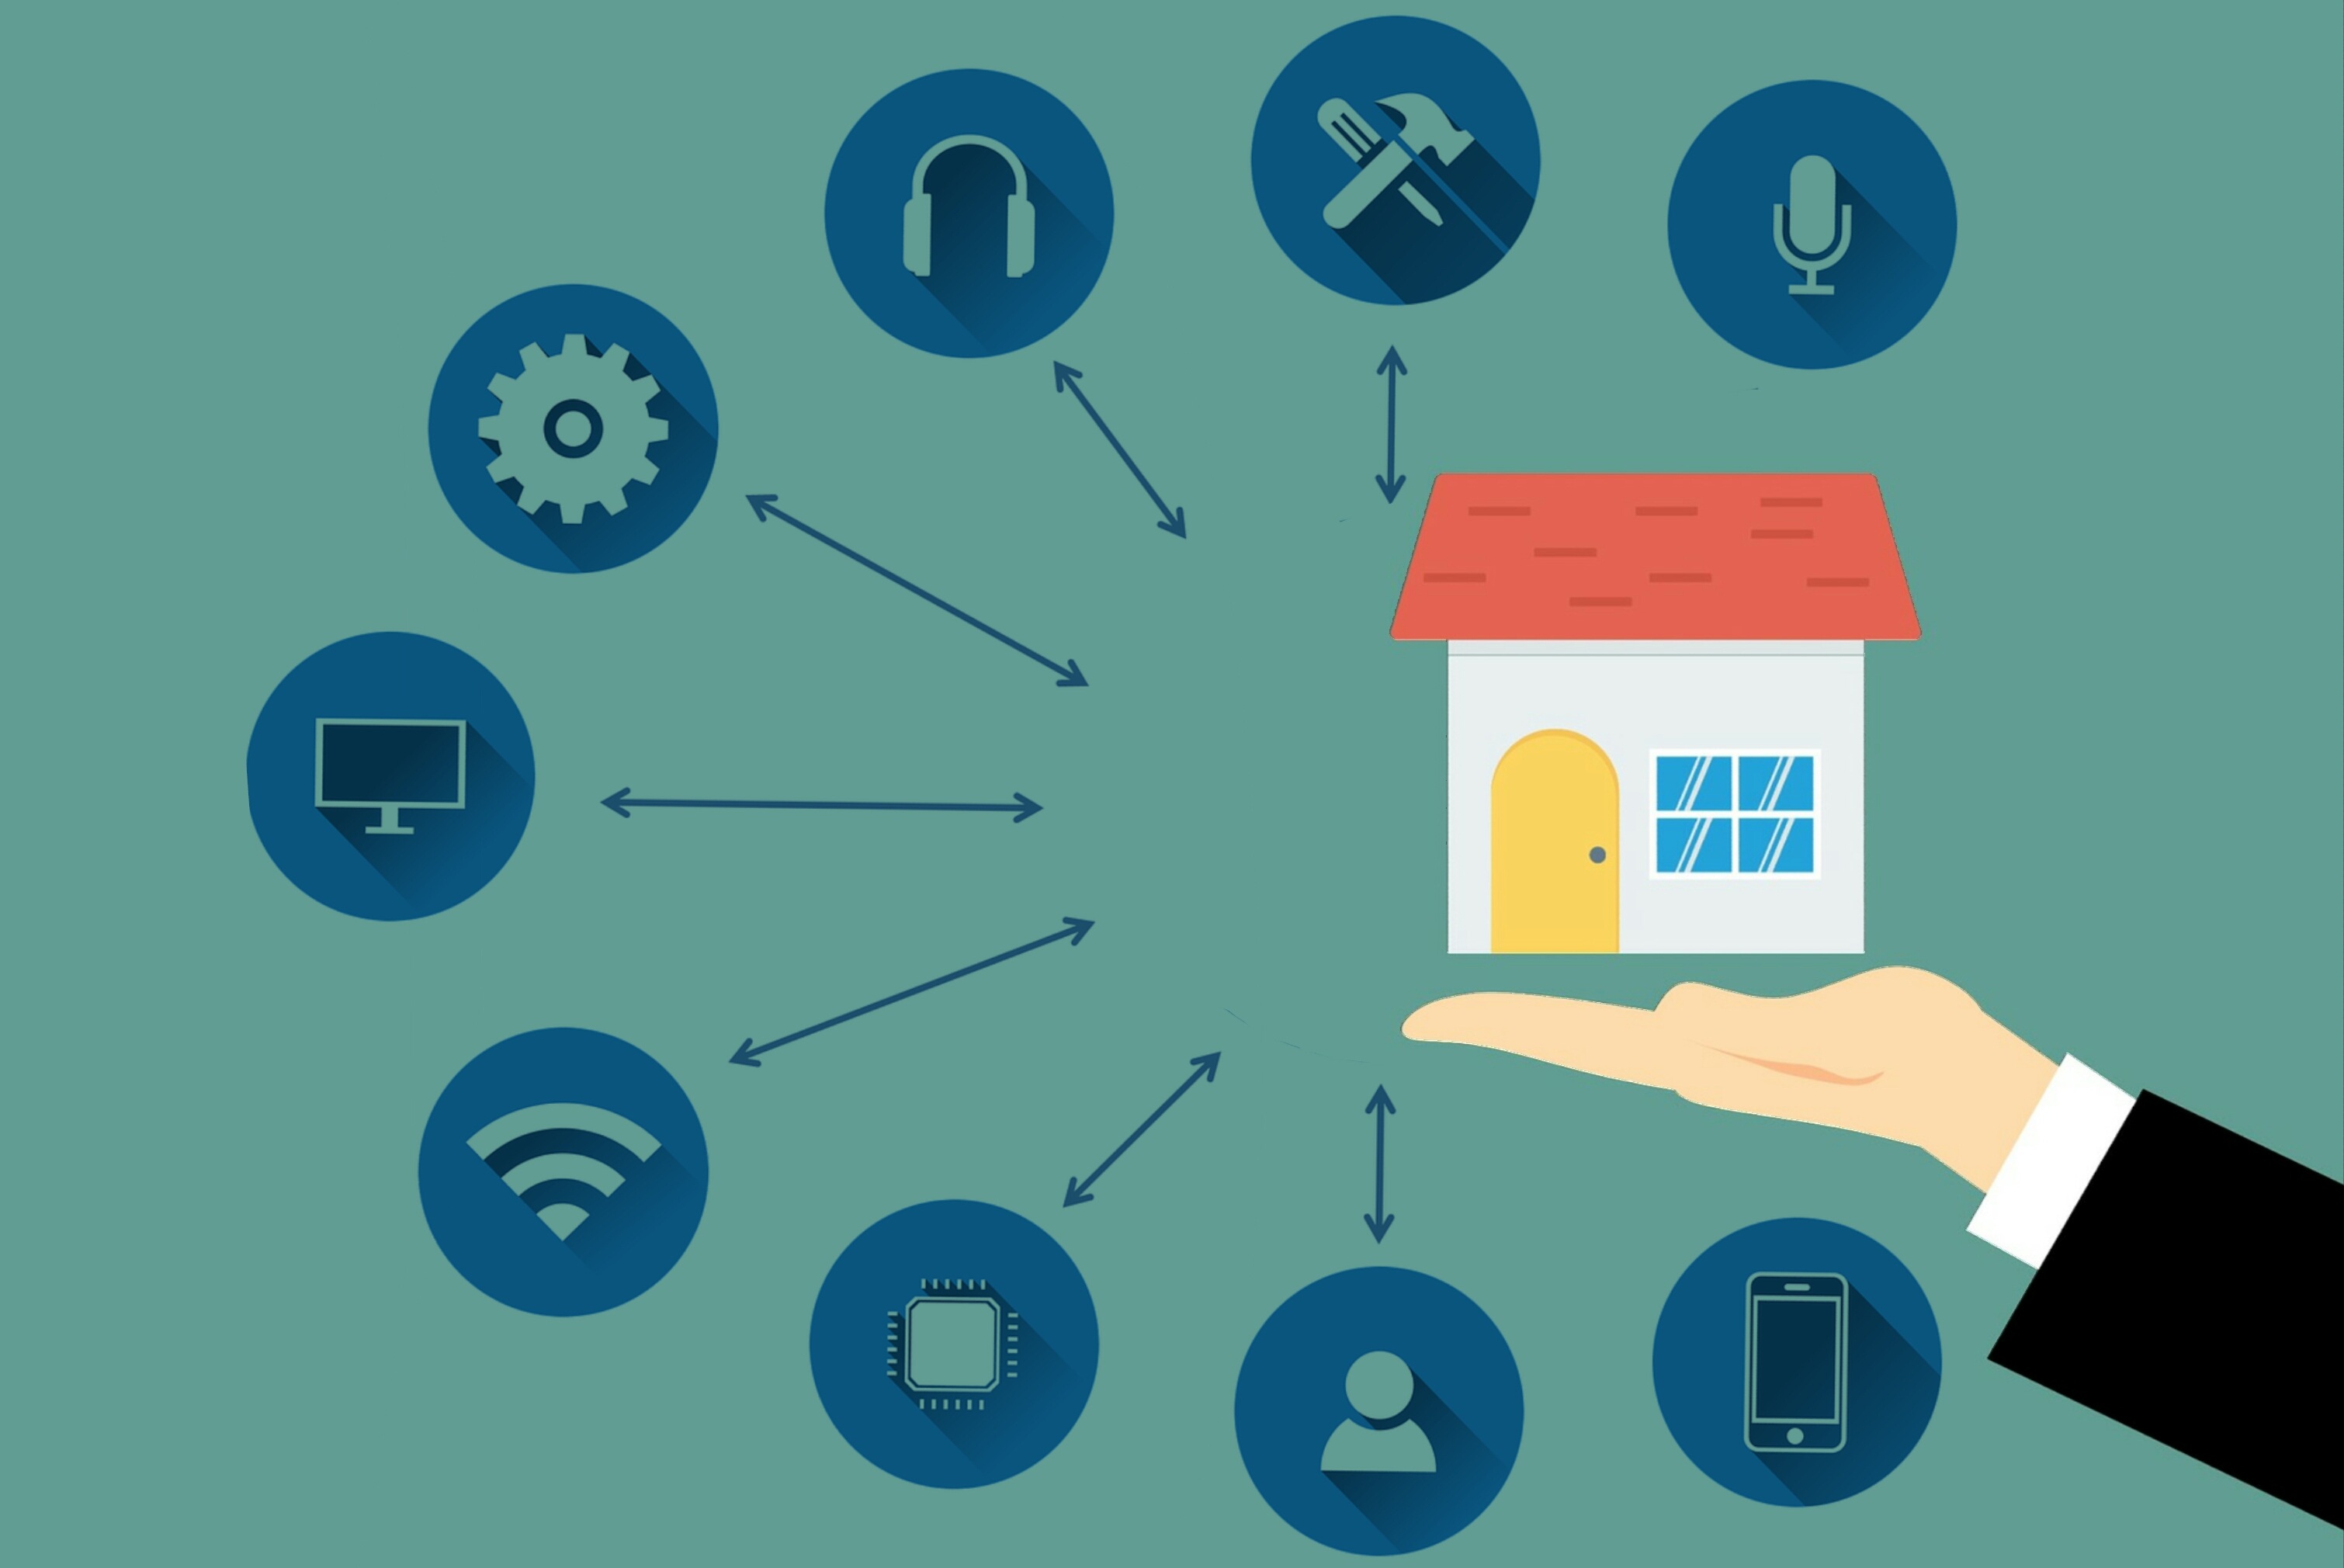
smart, home, system, collection, bulb, camera, security, lights, safe, connection, setup, fan, padlock, wifi, house, hand, air, technology, automation, icon, icons, building, control, interface, management, blue, text, product, font, line, design, circle, graphic design, diagram, illustration, angle, graphics, brand